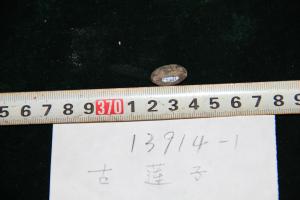
一个化石属于被子植物，其特征描述:轮廓呈椭圆形，宽约18mm，表面可见棕黄色的表皮